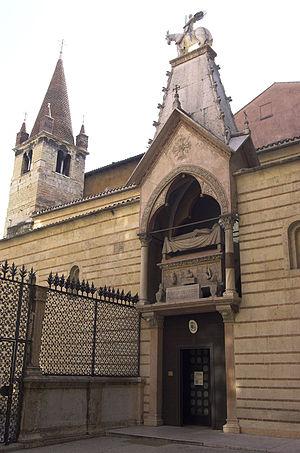
Les tombeaux des Scaligeri ou des della Scala, situés dans le centre historique de Vérone, sont un ensemble funéraire monumental de la famille des Scaligeri destiné à contenir les tombeaux de quelques représentants illustres de cette famille, dont celui du plus grand seigneur de Vérone, Cangrande della Scala, à qui Dante dédia son Paradis. Ils se trouvent à côté de l'église Santa Maria Antica, près de la piazza dei Signori. Dans L'Europe au Moyen Âge, l'historien français Georges Duby voit dans ces tombeaux l'un des monuments les plus remarquables et les plus importants de l'art gothique.